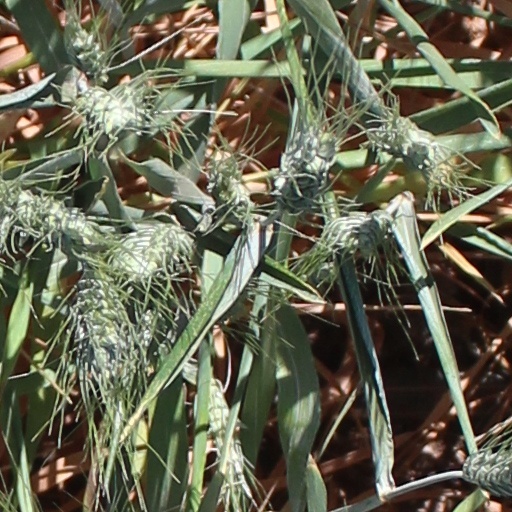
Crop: wheat